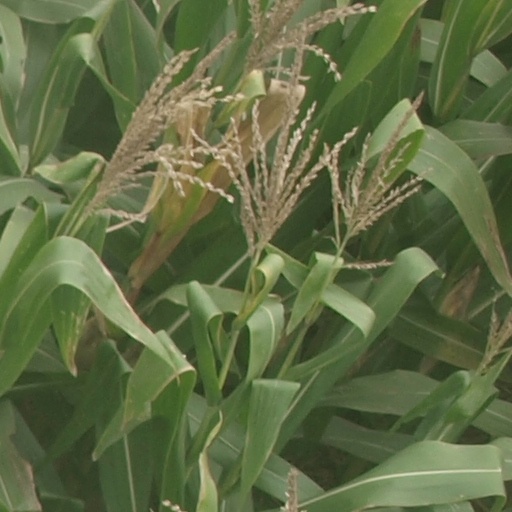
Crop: maize; corn